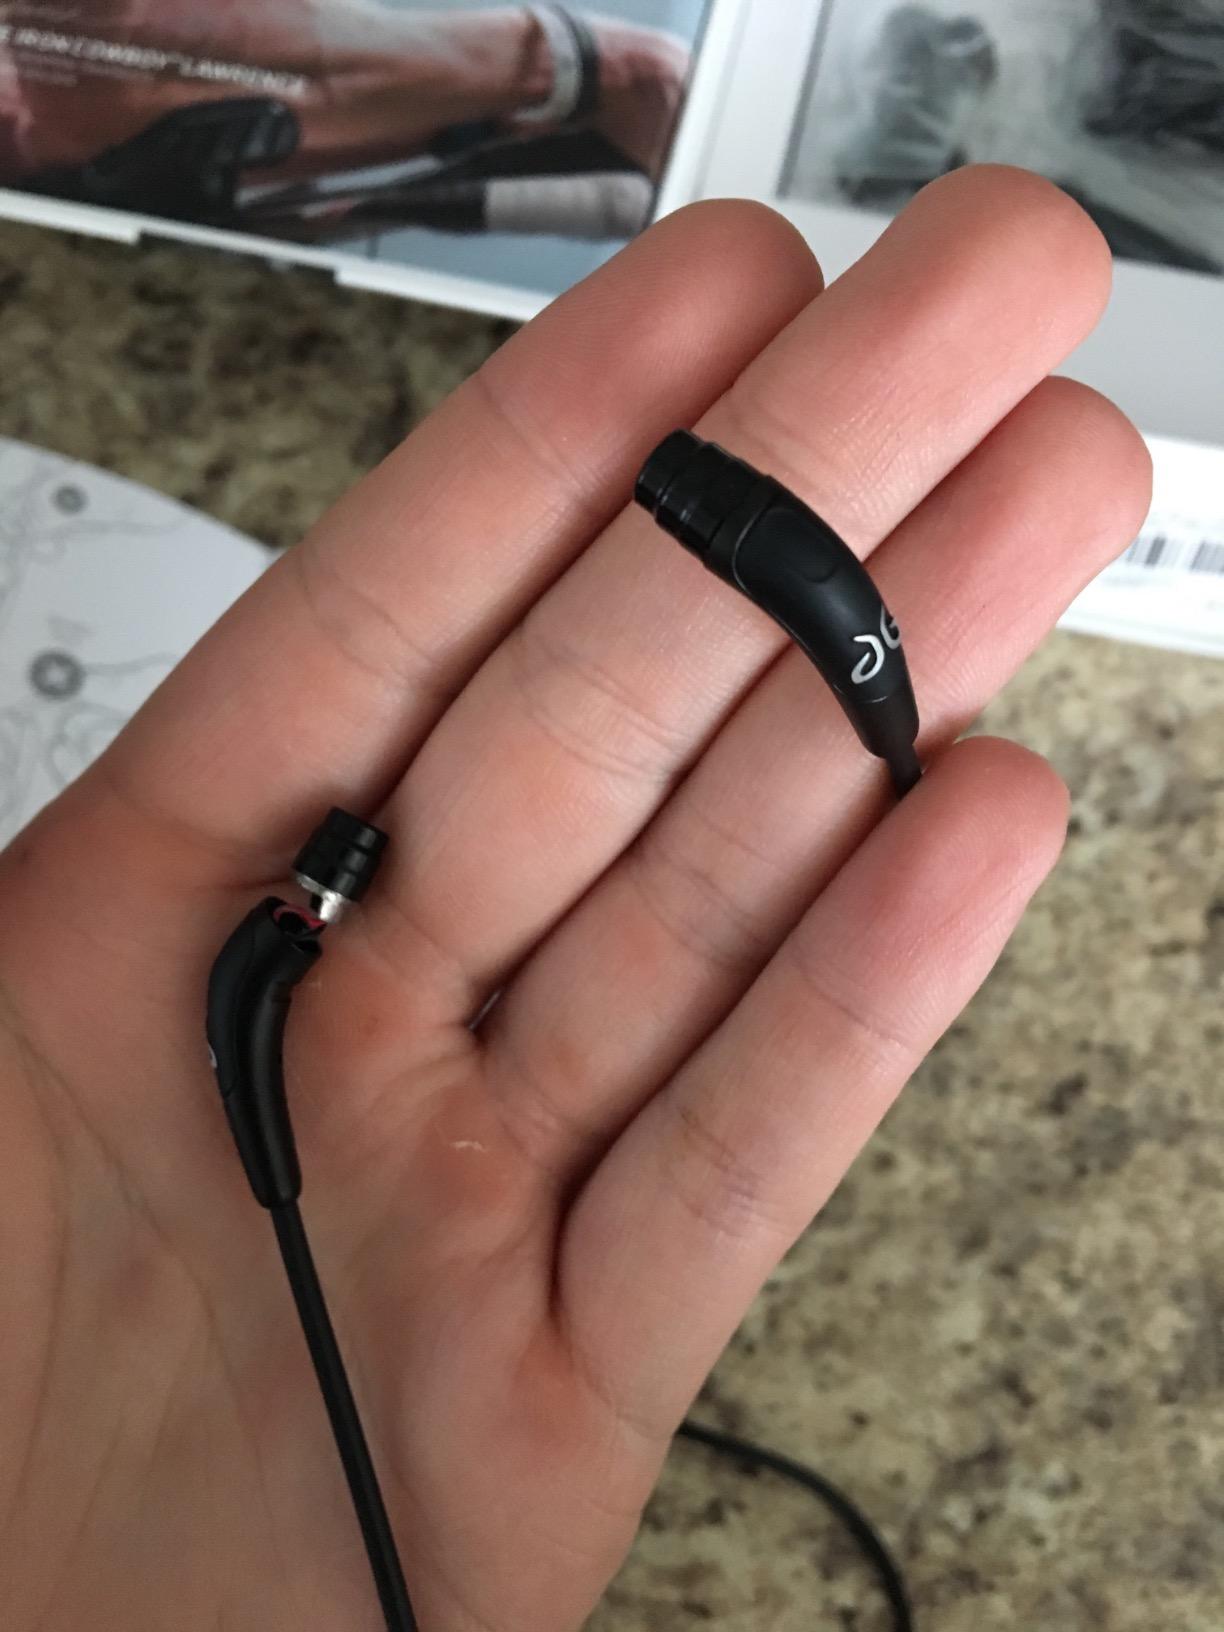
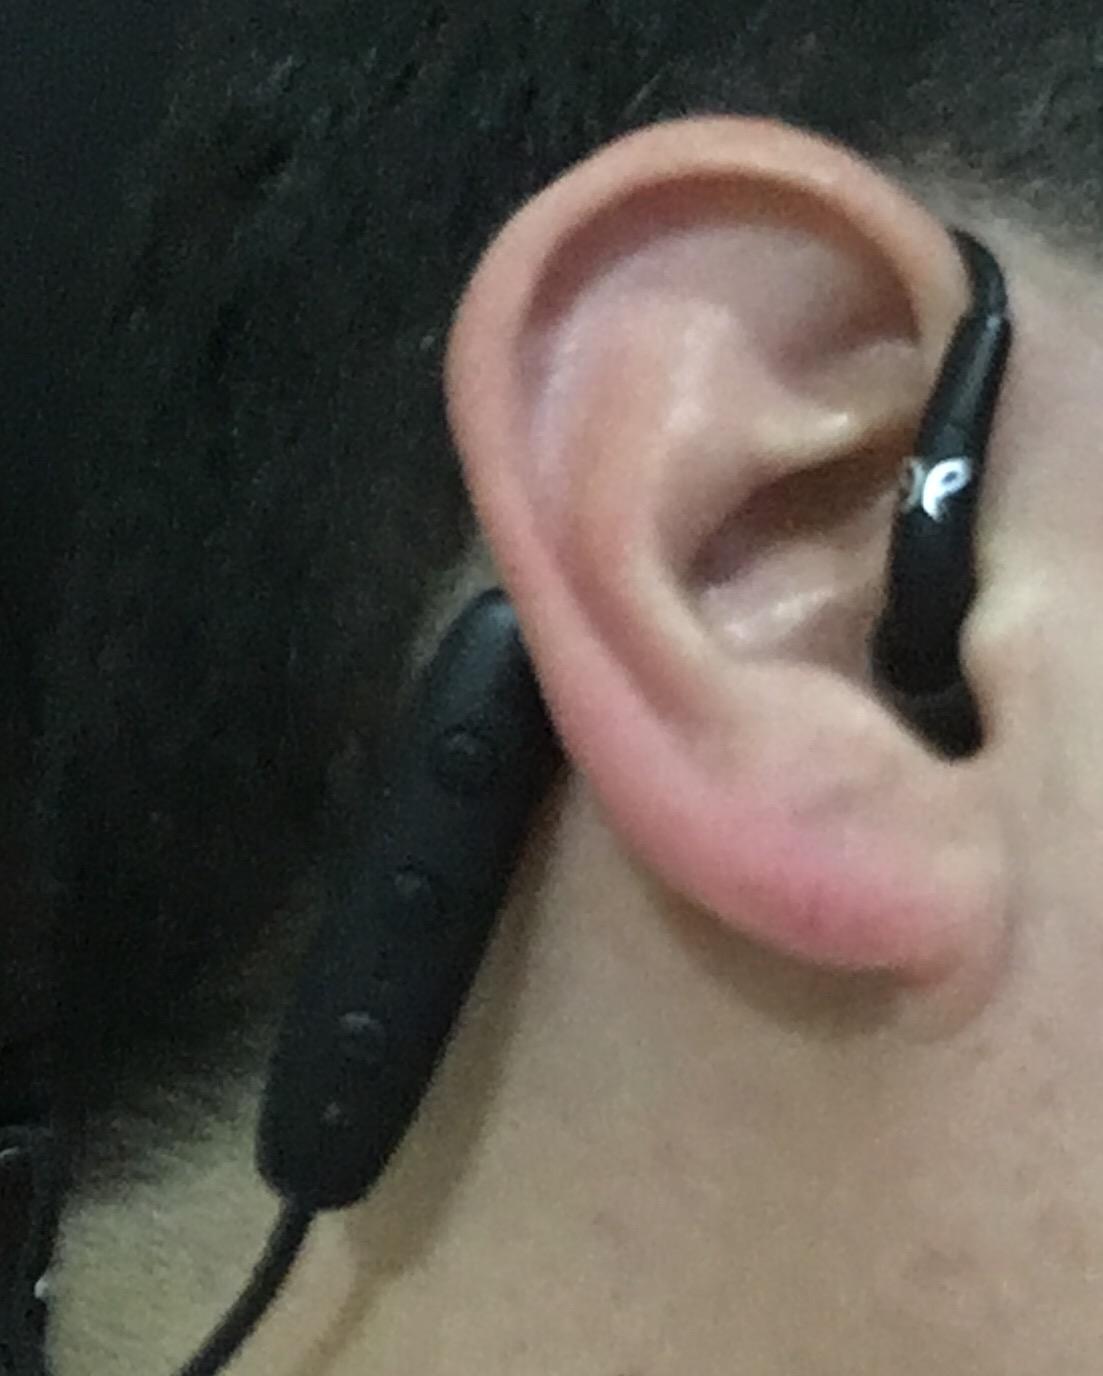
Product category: headphones
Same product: yes